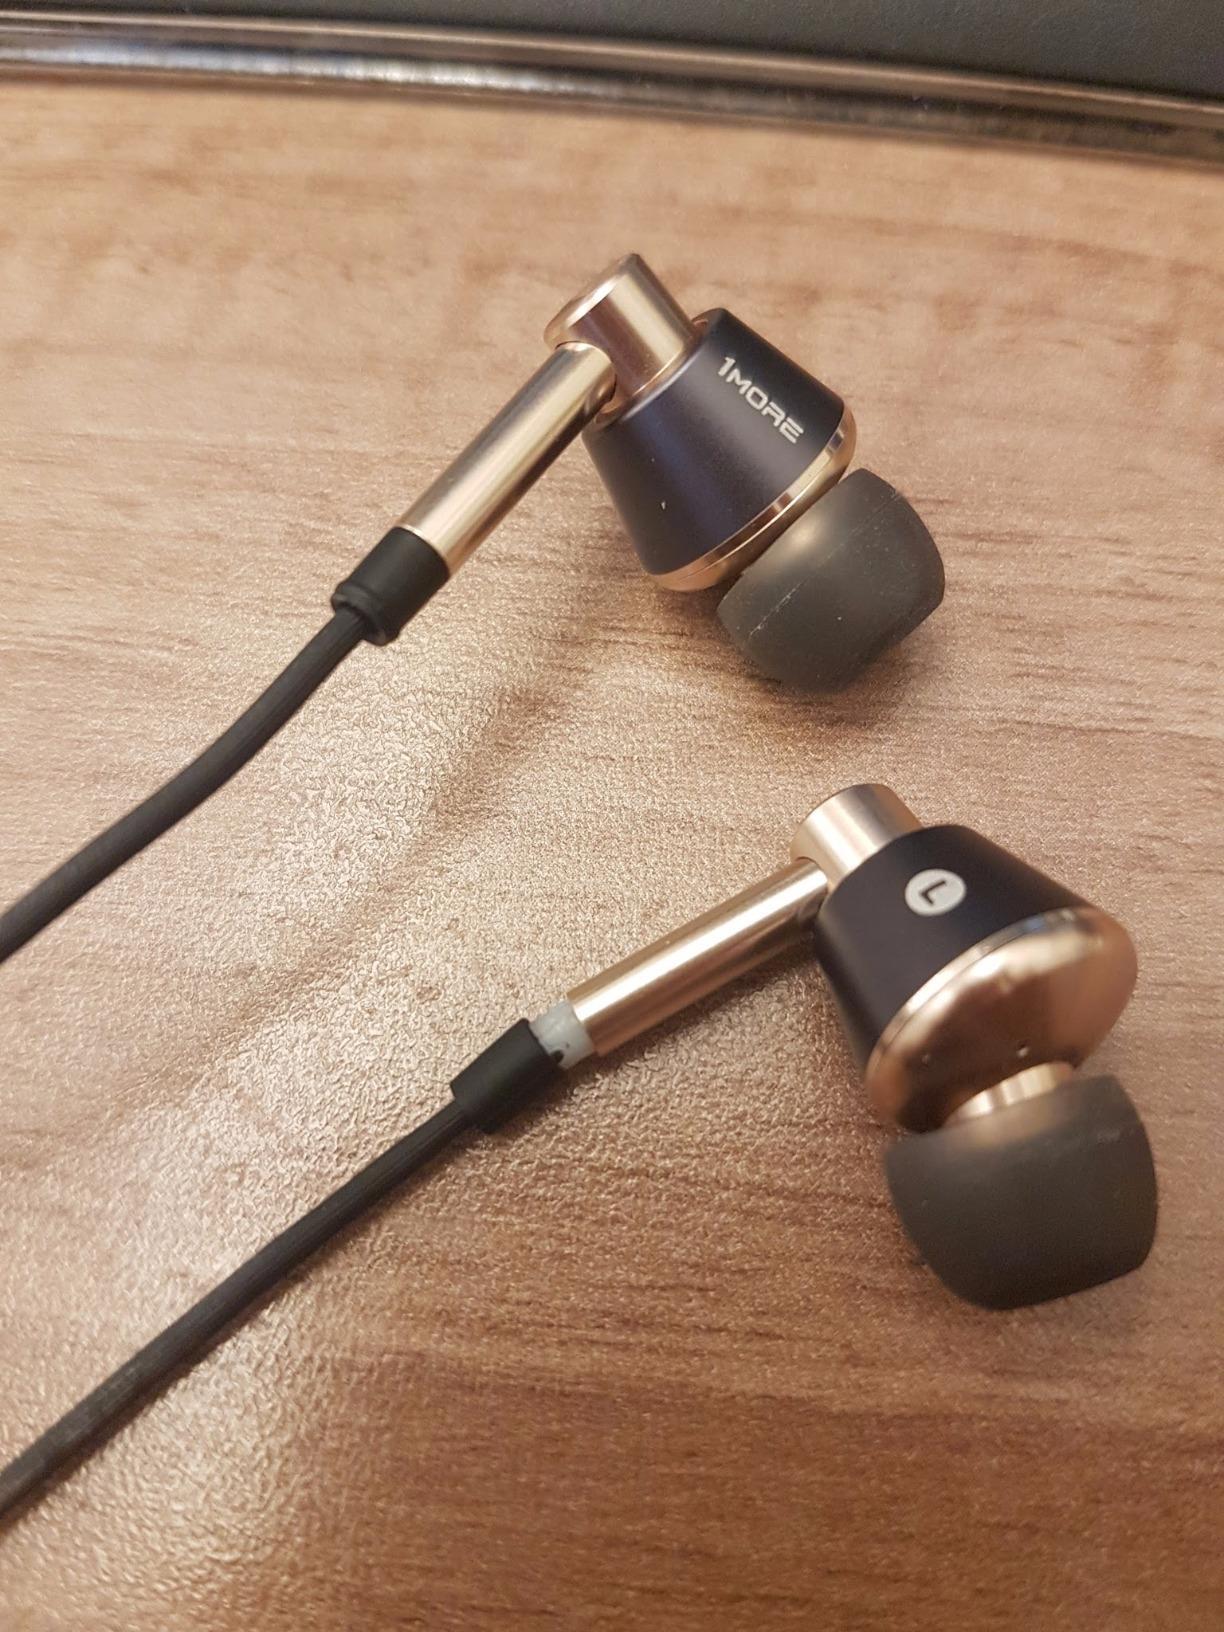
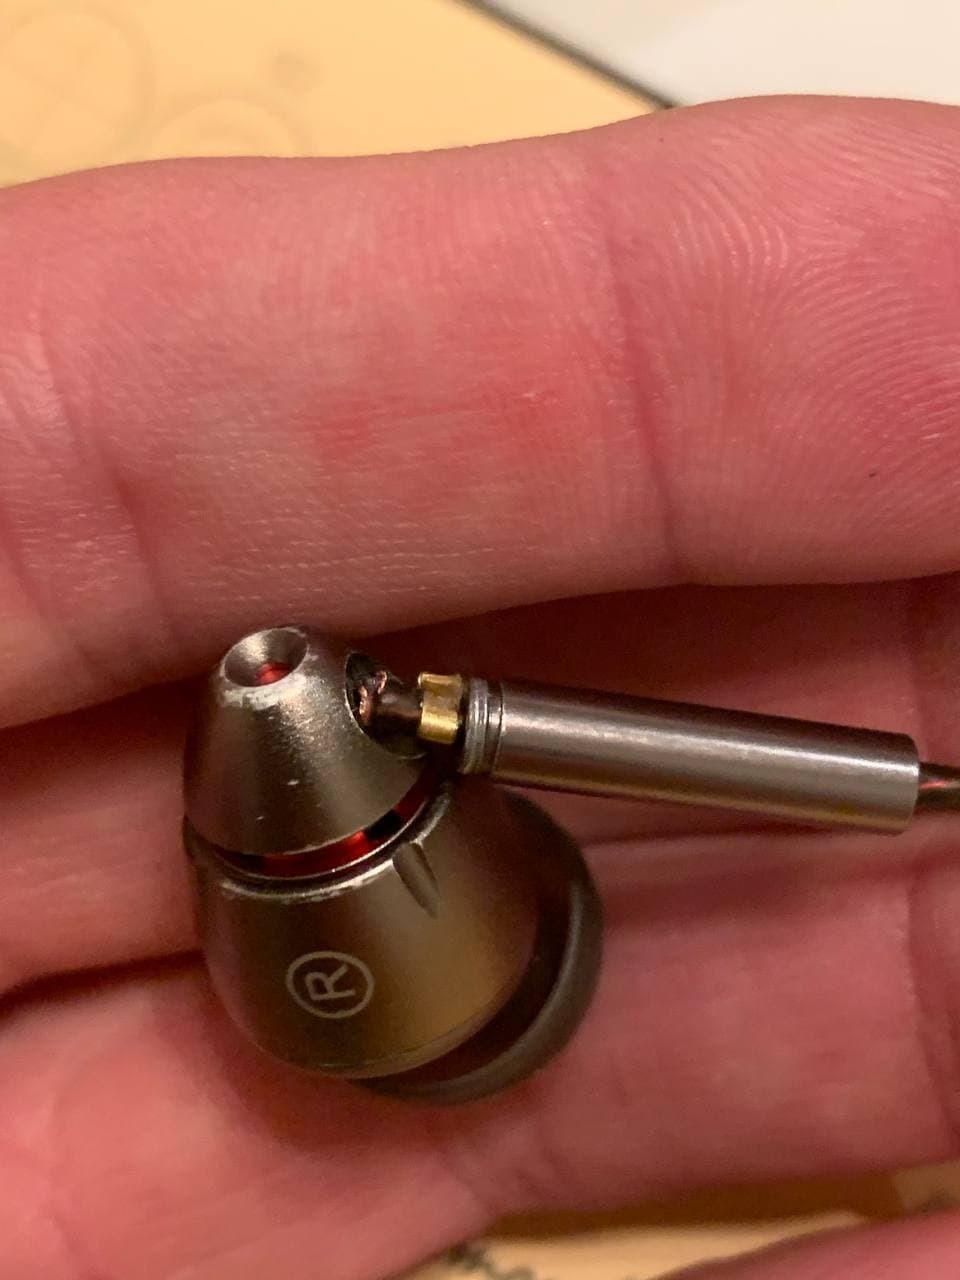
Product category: headphones
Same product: no